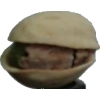
Label: pistachio